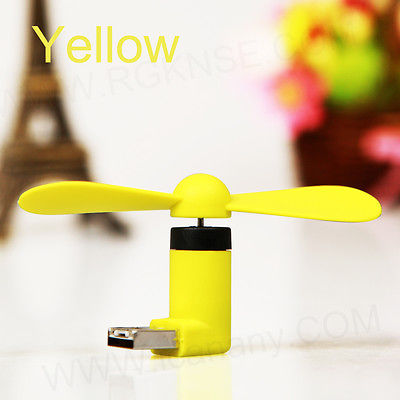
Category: fan